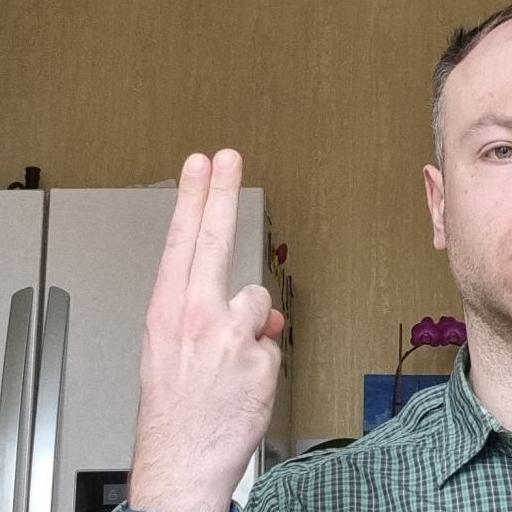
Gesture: two_up_inverted